Manhattan

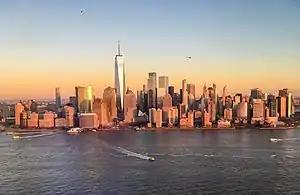
Ferries departing Battery Park City Ferry Terminal and helicopters flying above Manhattan

Manhattan is home to the NBA's New York Knicks and the NHL's New York Rangers, both of which play their home games at Madison Square Garden, the only major professional sports arena in the borough. The Garden was also home to the WNBA's New York Liberty through the 2017 season, but that team's primary home is now the Barclays Center in Brooklyn. The New York Jets proposed a West Side Stadium for their home field, but the proposal was defeated in June 2005, and they now play at MetLife Stadium in East Rutherford, New Jersey.